Mesotherium

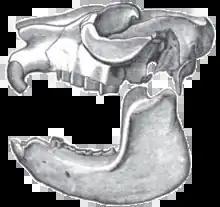
Restoration of the skull and jaws in lateral view

The skull of "Mesotherium" was in some ways quite rodent-like. The skull, minus the mandible (lower jaw), was low, with a broad, flat cranial portion. The muzzle, meanwhile, was fairly slender, a common trait of selective feeders, contributing to its rodent-like appearance. The orbits (eye sockets) were almost, though not entirely, closed at the back, by postorbital bars erupting from the frontal bones. The mandible was very deep yet rather thin, adding to the skull's overall appearance of great depth. The region around the ear closely resembled that of toxodonts. Unlike other typothere genera, "Mesotherium" lacked a suborbital fossa and had a small infraorbital foramen.